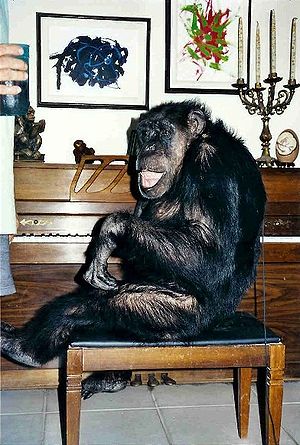
Cheeta
Cheeta
Cheeta er en fiktiv abe, normalt spillet af en chimpanse, som medvirkede i Tarzan-filmene i 1930'erne og 1940'erne.